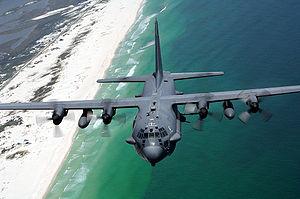
Le Lockheed AC-130 est un avion gunship d'attaque au sol et d'appui aérien rapproché. La base de l'avion est fabriquée par Lockheed. Boeing est responsable de la conversion en gunship. Il s'agit d'une variante de l'avion de transport C-130 Hercules.